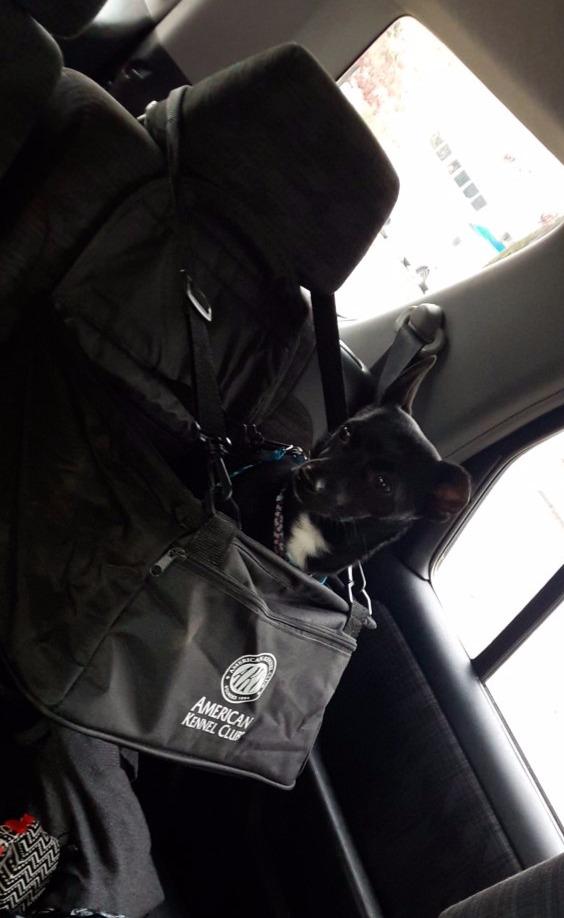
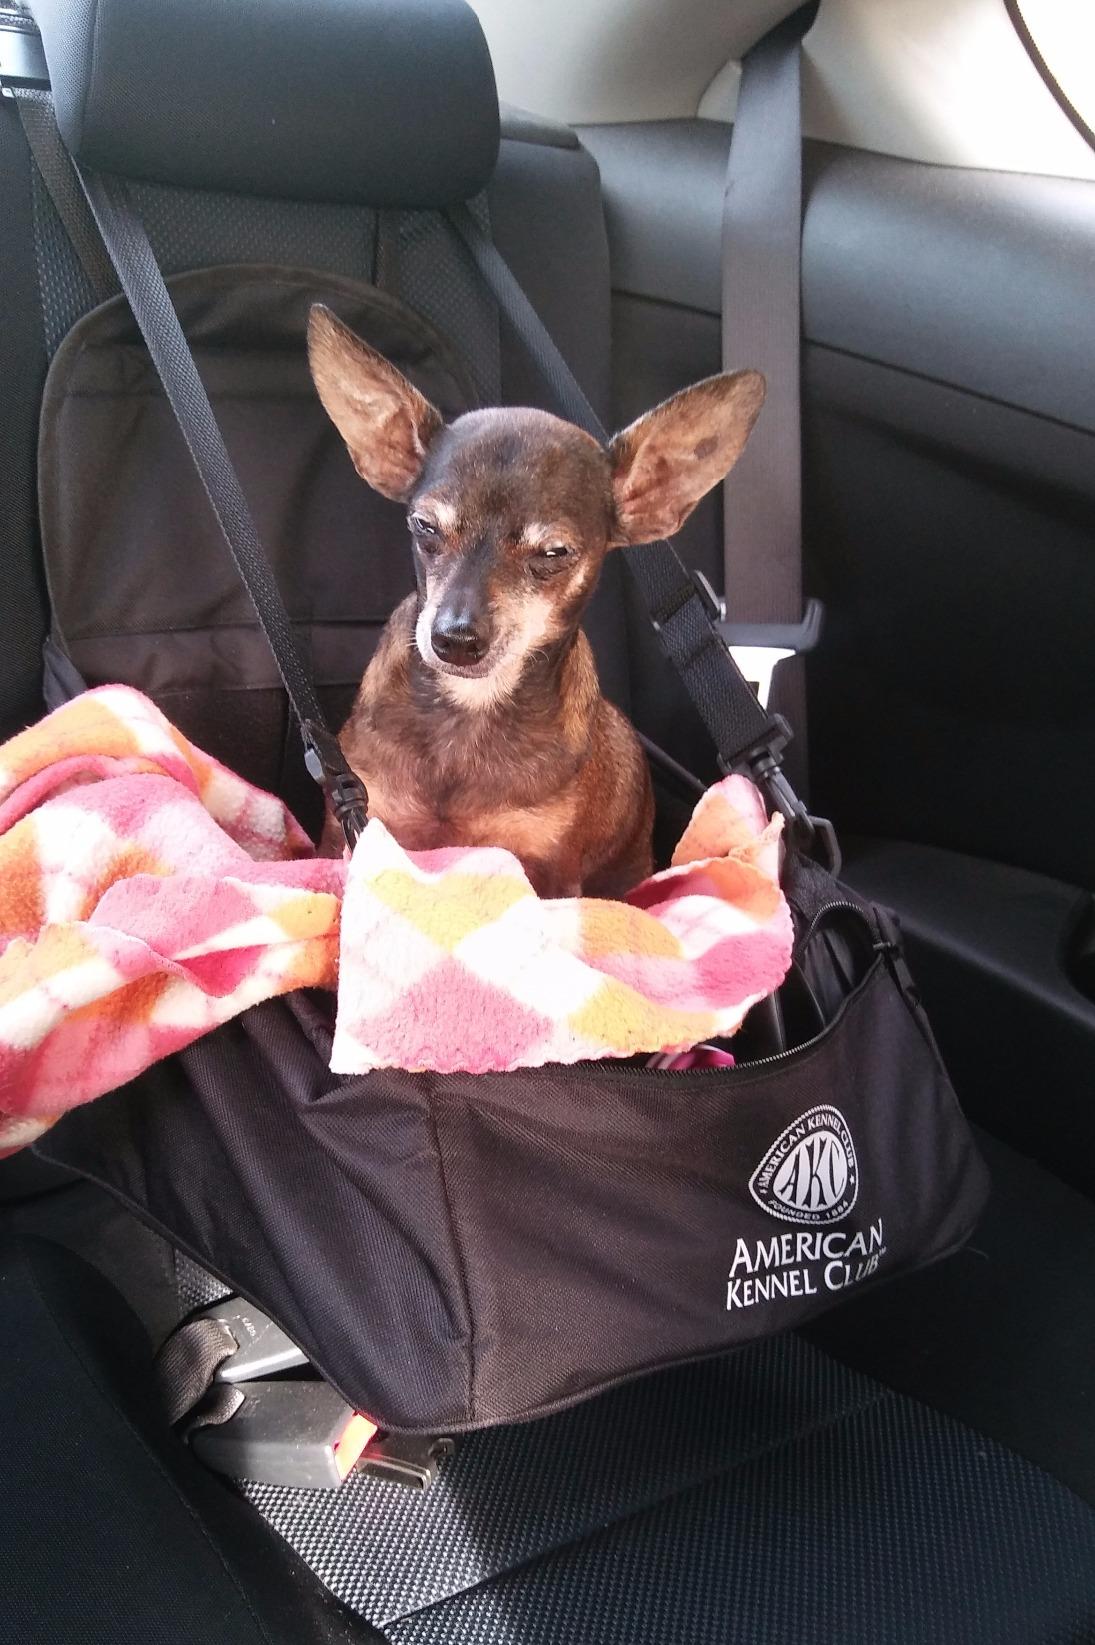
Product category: items_kennel
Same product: yes